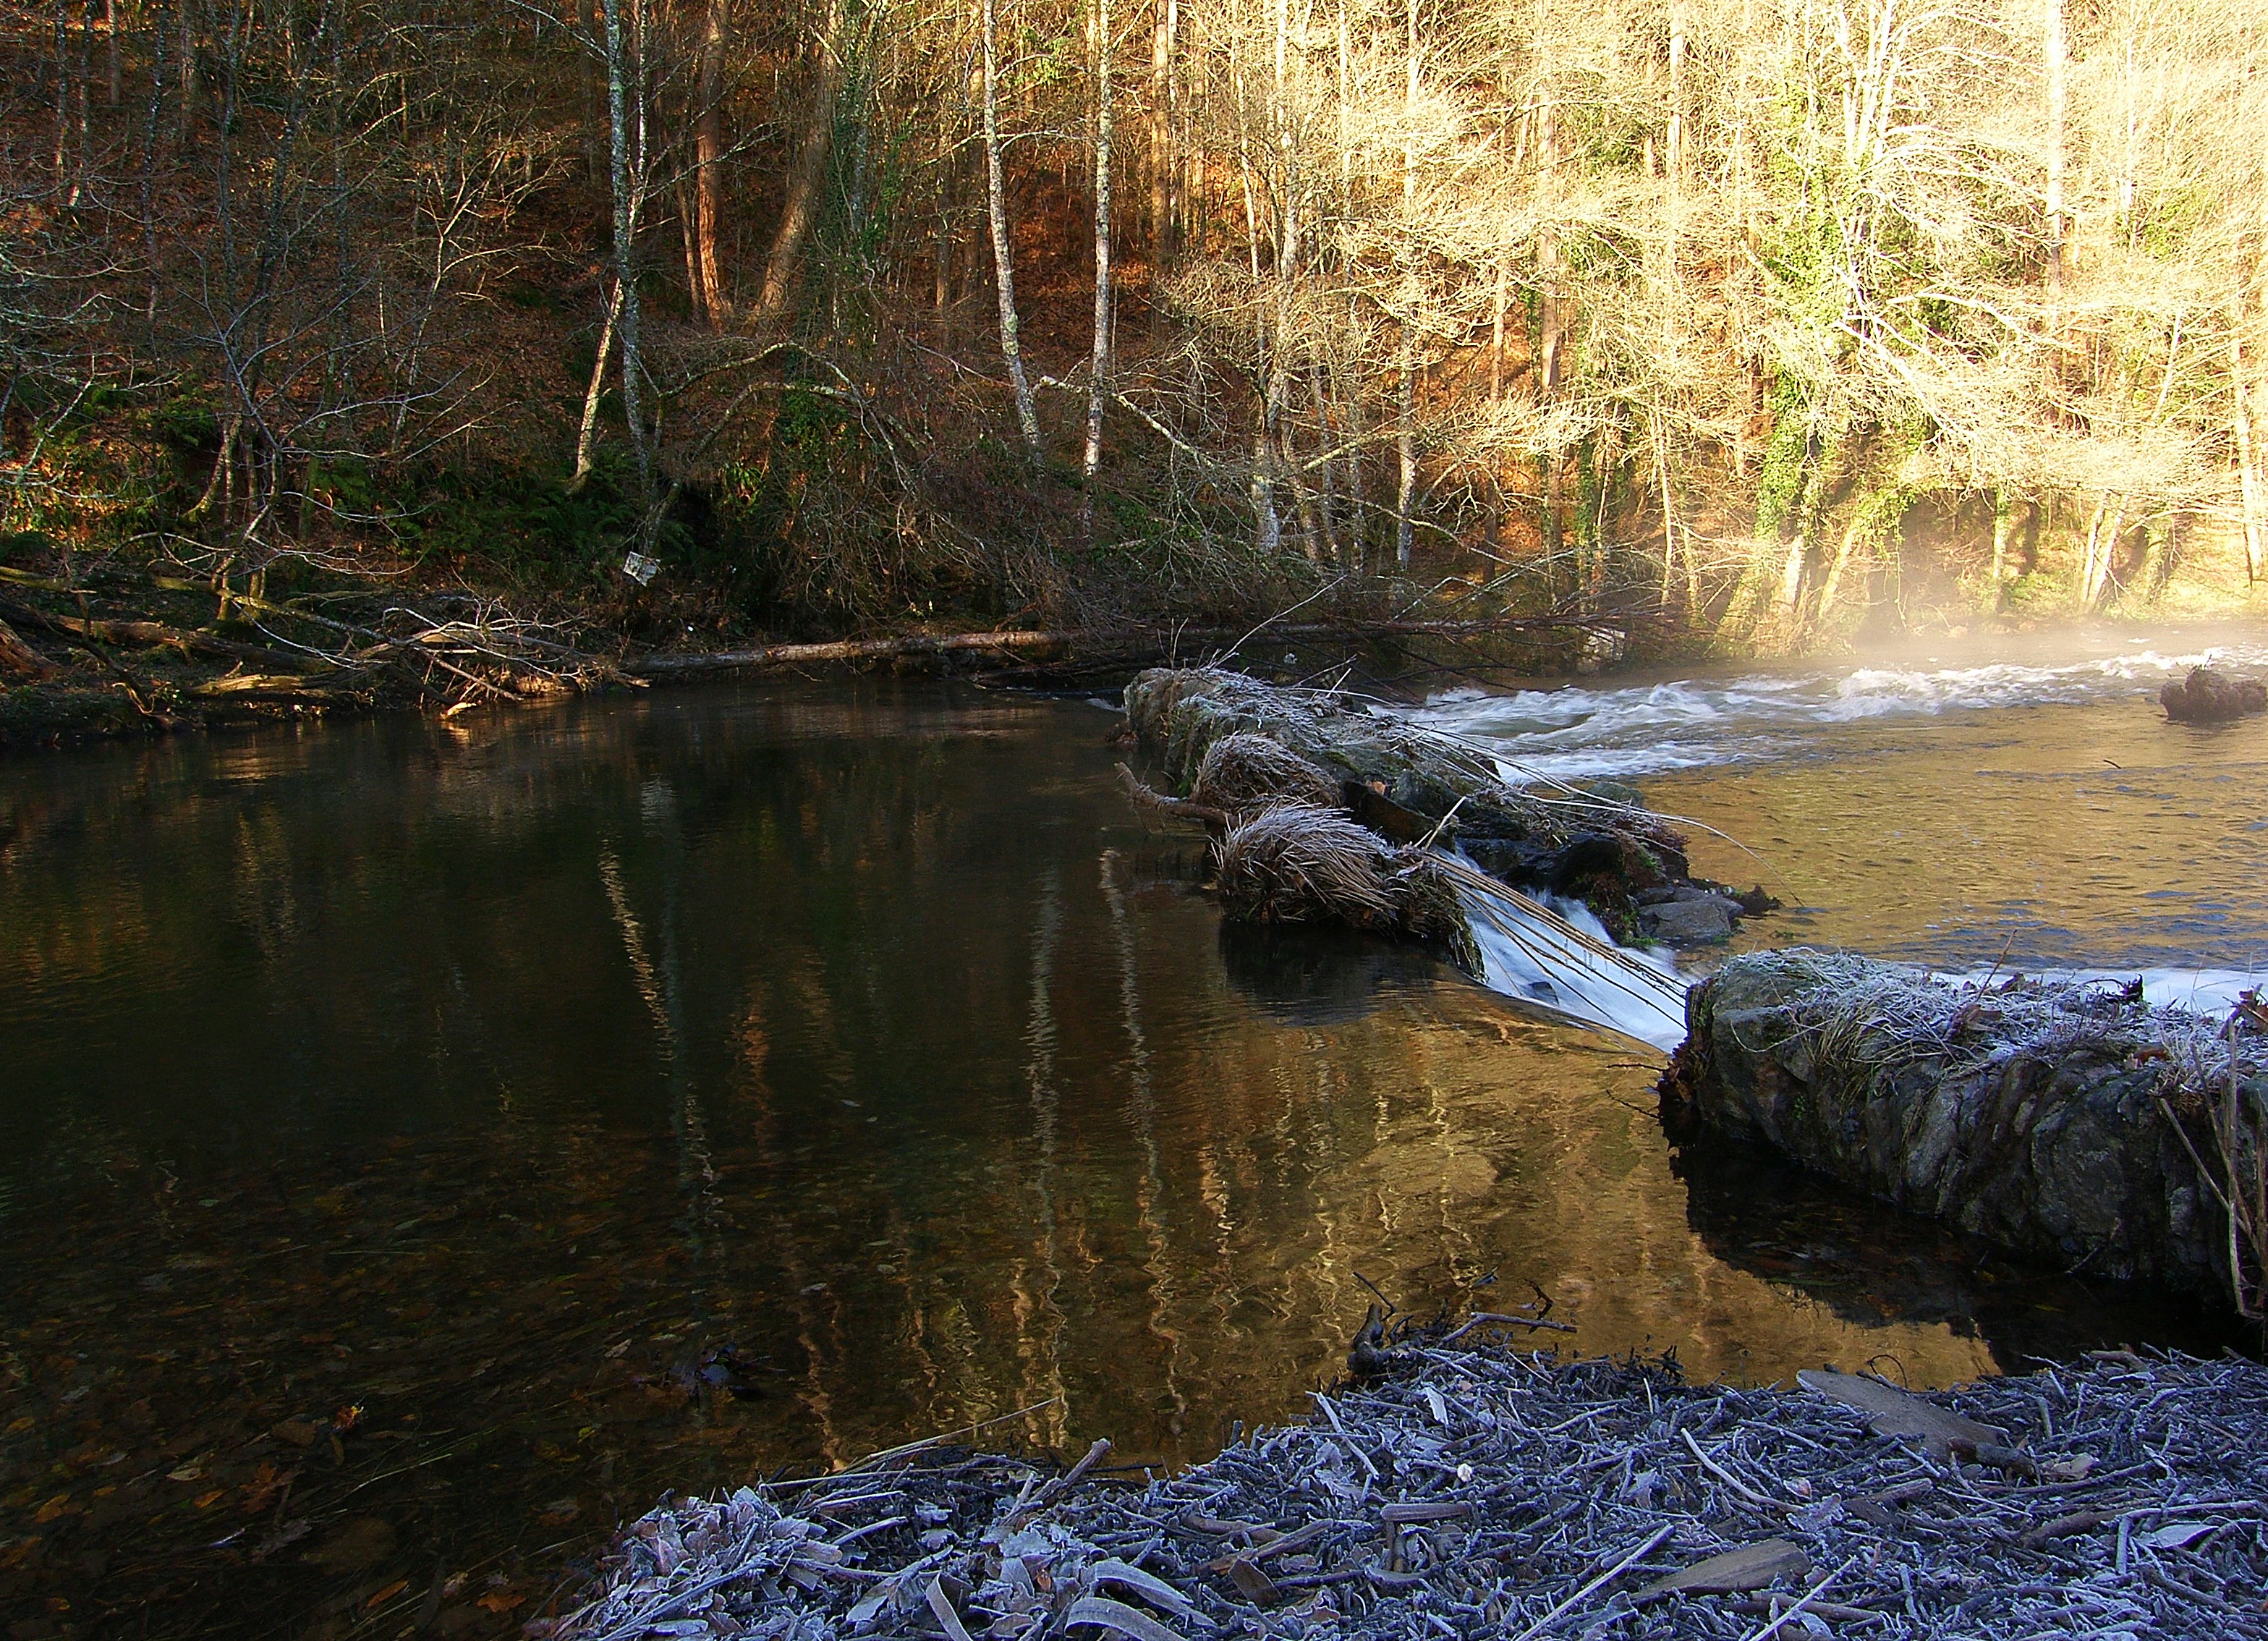
landscape, tree, water, nature, forest, rock, creek, wilderness, leaf, lake, river, pond, stream, reflection, autumn, rapid, season, body of water, wetland, woodland, habitat, water feature, watercourse, ggl1, landform, natural environment, geographical feature